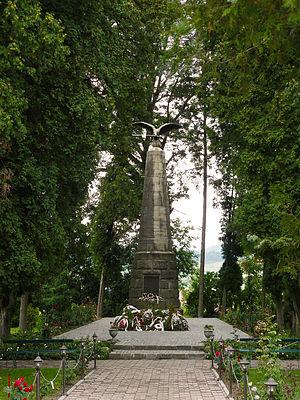
Memorial Sándor Petőfi à Albeşti, Roumanie
Albești est une commune roumaine du județ de Mureș, dans la région historique de Transylvanie et dans la région de développement du Centre.